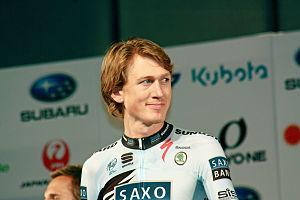
Le coureur suédois Gustav Larsson en 2011.
Gustav-Erik Larsson est un coureur cycliste suédois né le 20 septembre 1980 à Gemla, dans la commune de Växjö. Il fait ses débuts professionnels en 2001 au sein de l'équipe Crescent. Depuis 2016, il est membre de l'équipe ColoQuick-Cult, après être passé dans les équipes Fassa Bortolo, La Française des jeux, Unibet.com, puis CSC, devenue Saxo Bank, Vacansoleil-DCM en 2012, IAM et Cult Energy.